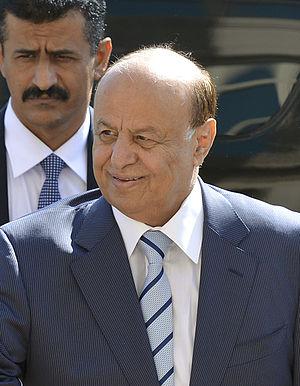
L'élection présidentielle yéménite s'est déroulée le 21 février 2012, suite à la contestation nationale sur la manière de gouverner d'Ali Abdallah Saleh. Un accord de transfert du pouvoir est alors mis en place prévoyant le départ du président Saleh, son vice-président Abdrabbo Mansour Hadi lui succédant et une élection présidentielle devant se tenir.